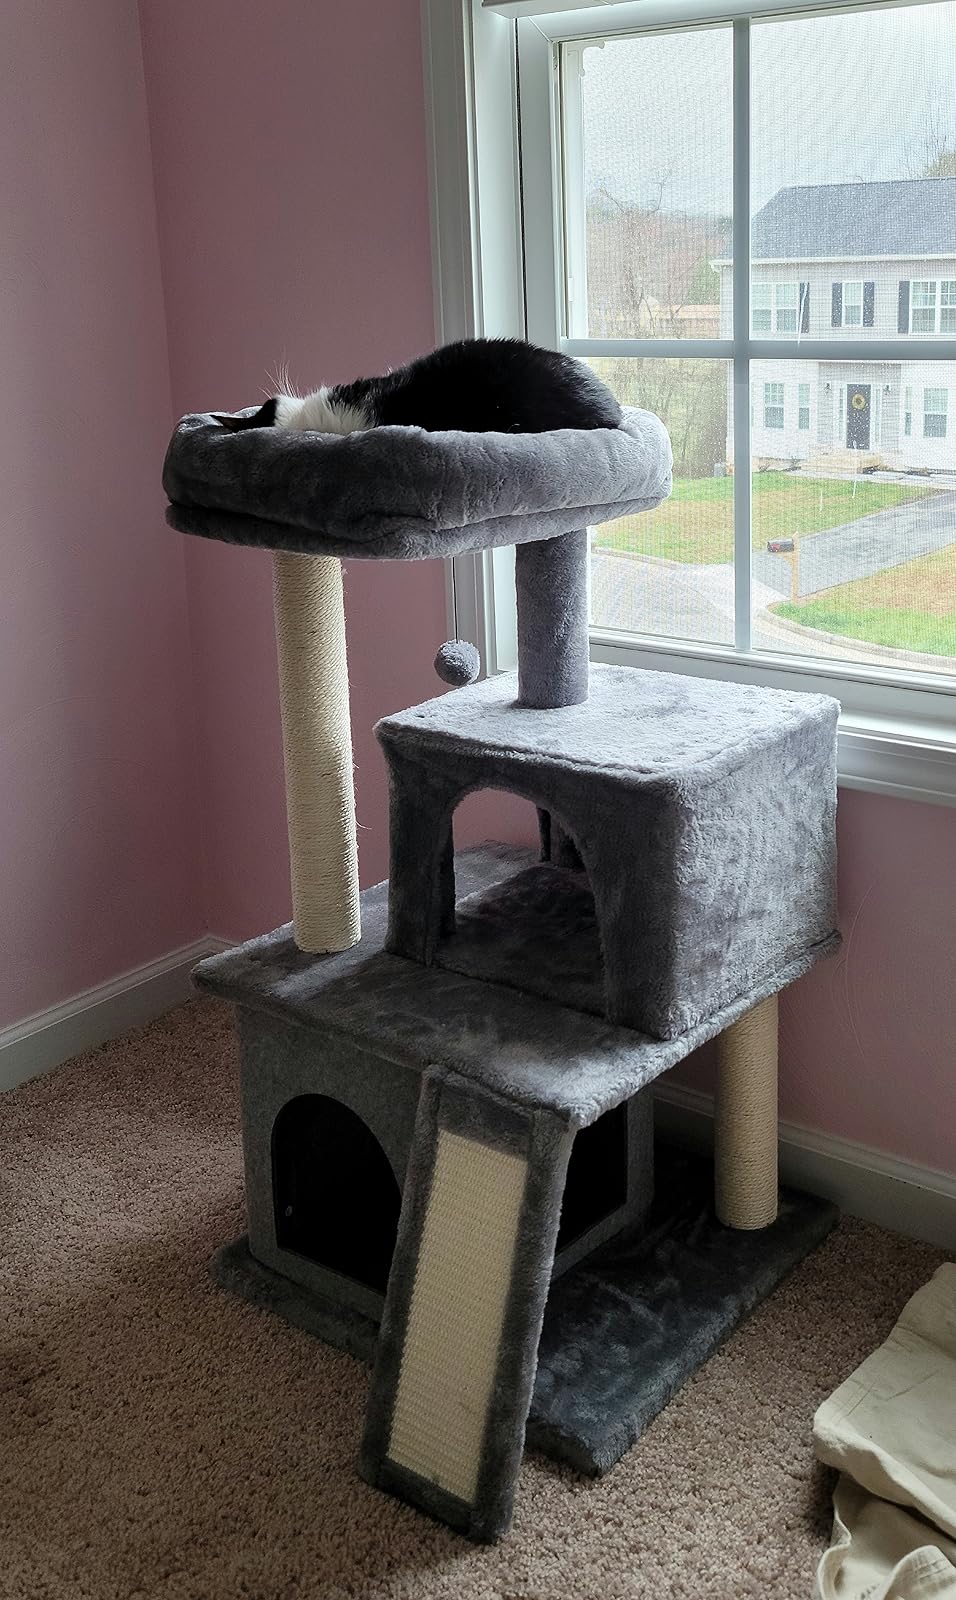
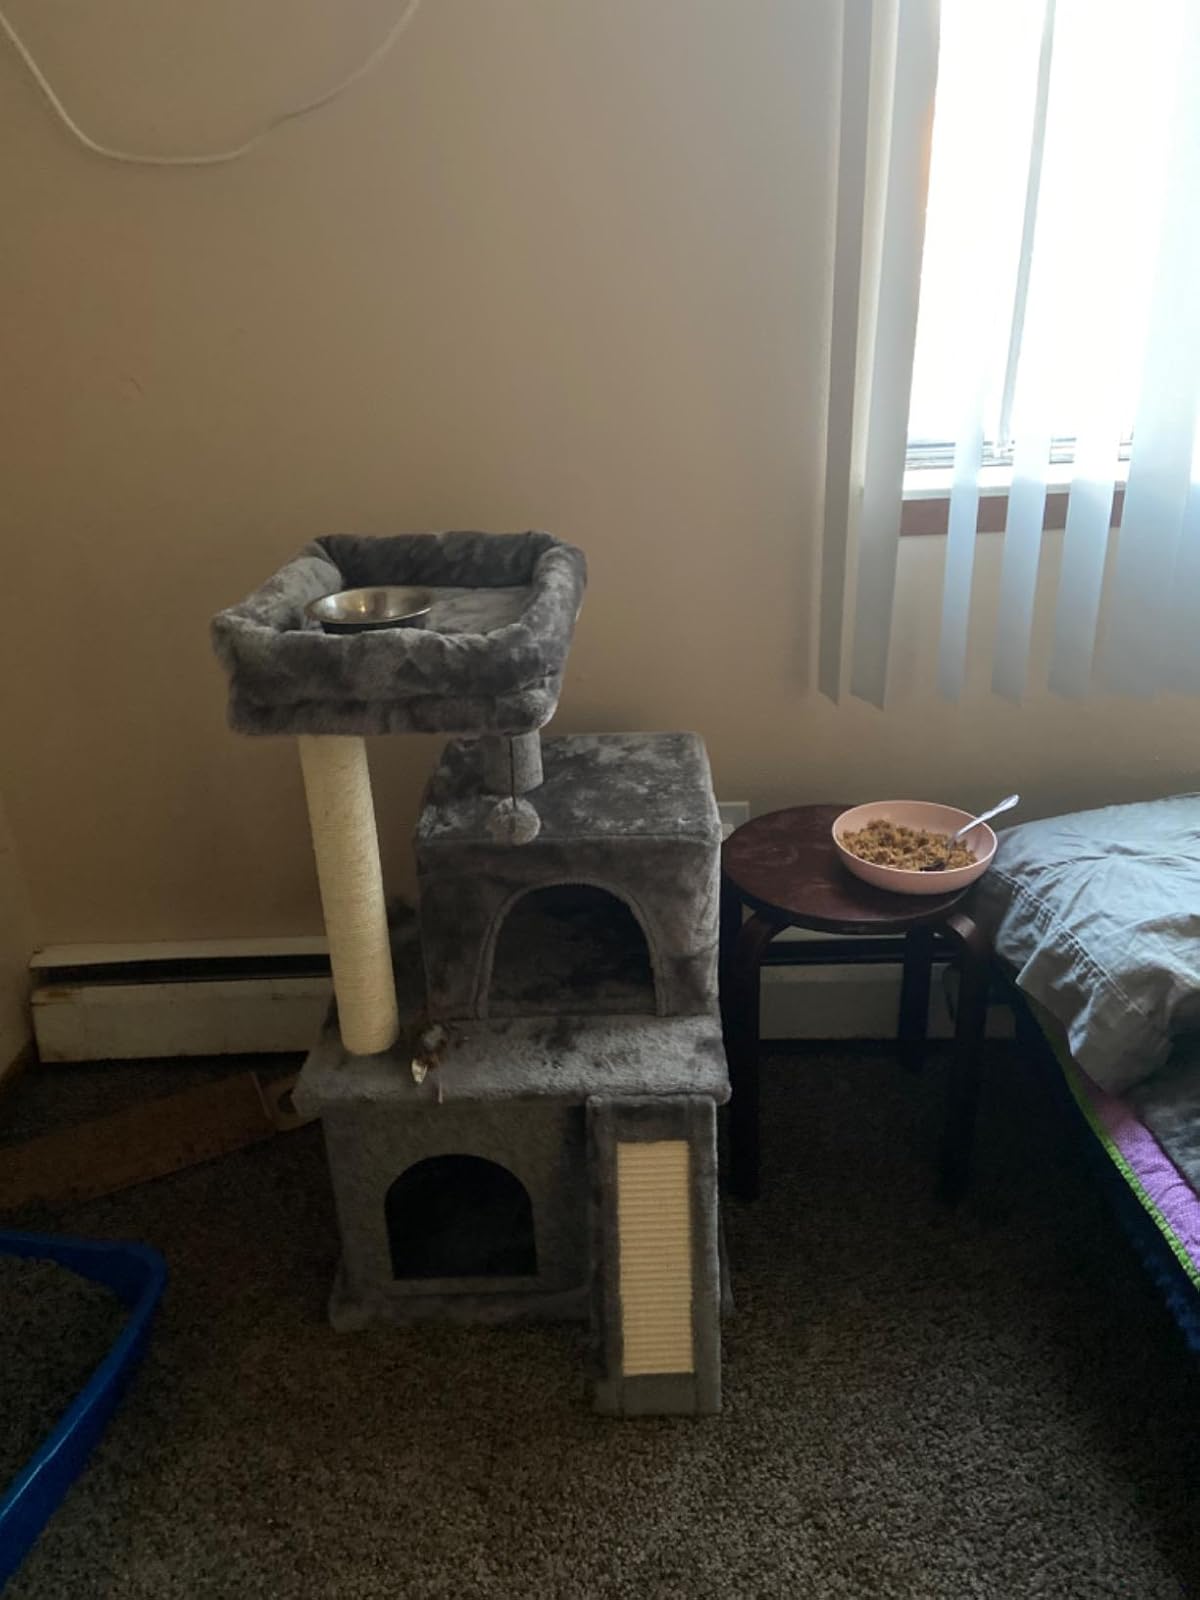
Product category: items_cat tree
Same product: yes